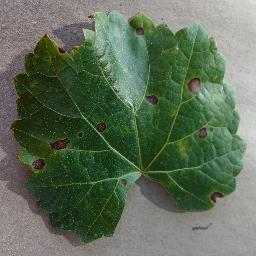
Label: Grape___Black_rot